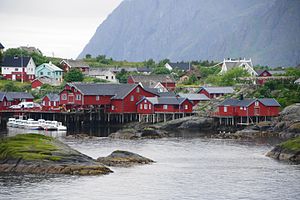
Lofoten / Byer
Lofoten med ca. 24.500 indb. og et areal på 1227 km² er en norsk øgruppe i det nordlige Atlanterhav. Hovederhvervet er fiskeri.